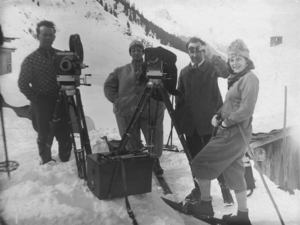
Kurt Neubert (1900–1970), Hans Schneeberger (1895–1970), Arnold Fanck (1889–1974) et Leni Riefenstahl (1902–2003) sur le tournage du film muet Le Grand Saut (UFA). Le tournage a eu lieu dans les Dolomites de mai à novembre 1927. Les scènes d'hiver et de ski ont été enregistrées dans la région d'Arlberg près de Stuben et Zürs en Autriche. Les caméras ont été les toutes premières caméras reflex mono-objectif au monde, Lyta, à la demande de Fanck en 1925/26 développé par Lytax-Werke de Apparatebau Freiburg G.m.b.H. à Fribourg-en-Brisgau